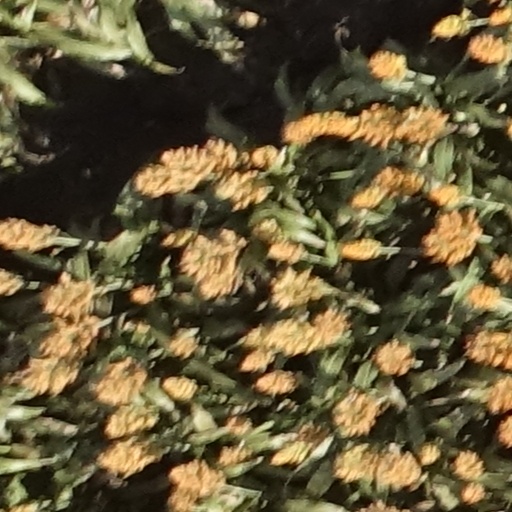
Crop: sorghum